Bank of America Corporate Center

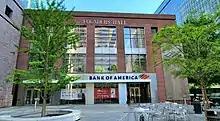
Founders Hall

Connected to the Corporate Center, Founders Hall is a large vaulted atrium that features red-brown marble floors and a water fountain. Ringed around it are two levels of retail and restaurants, which are part of the Overstreet Mall, and is connected by skybridges to neighboring Bank of America Center, One South at The Plaza, and Truist Center.